Chernyakhovsk

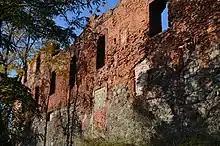
Medieval castle ruins

Insterburg was founded in 1337 by the Teutonic Knights on the site of a former Old Prussian fortification when Dietrich von Altenburg, the Grand Master of the Teutonic Knights, built a castle called "Insterburg" following the Prussian Crusade. During the Teutonic Knights' Northern Crusades campaign against the Grand Duchy of Lithuania, the town was devastated in 1376. The castle had been rebuilt as the seat of a Procurator and a settlement also named "Insterburg" grew up to serve it. In 1454, Polish King Casimir IV Jagiellon incorporated the region to the Kingdom of Poland upon the request of the anti-Teutonic Prussian Confederation. During the subsequent Thirteen Years' War (1454–1466) between Poland and the Teutonic Knights, the settlement was devastated by Polish troops in 1457. After the war, since 1466, the settlement was a part of Poland as a fief held by the Teutonic Knights.